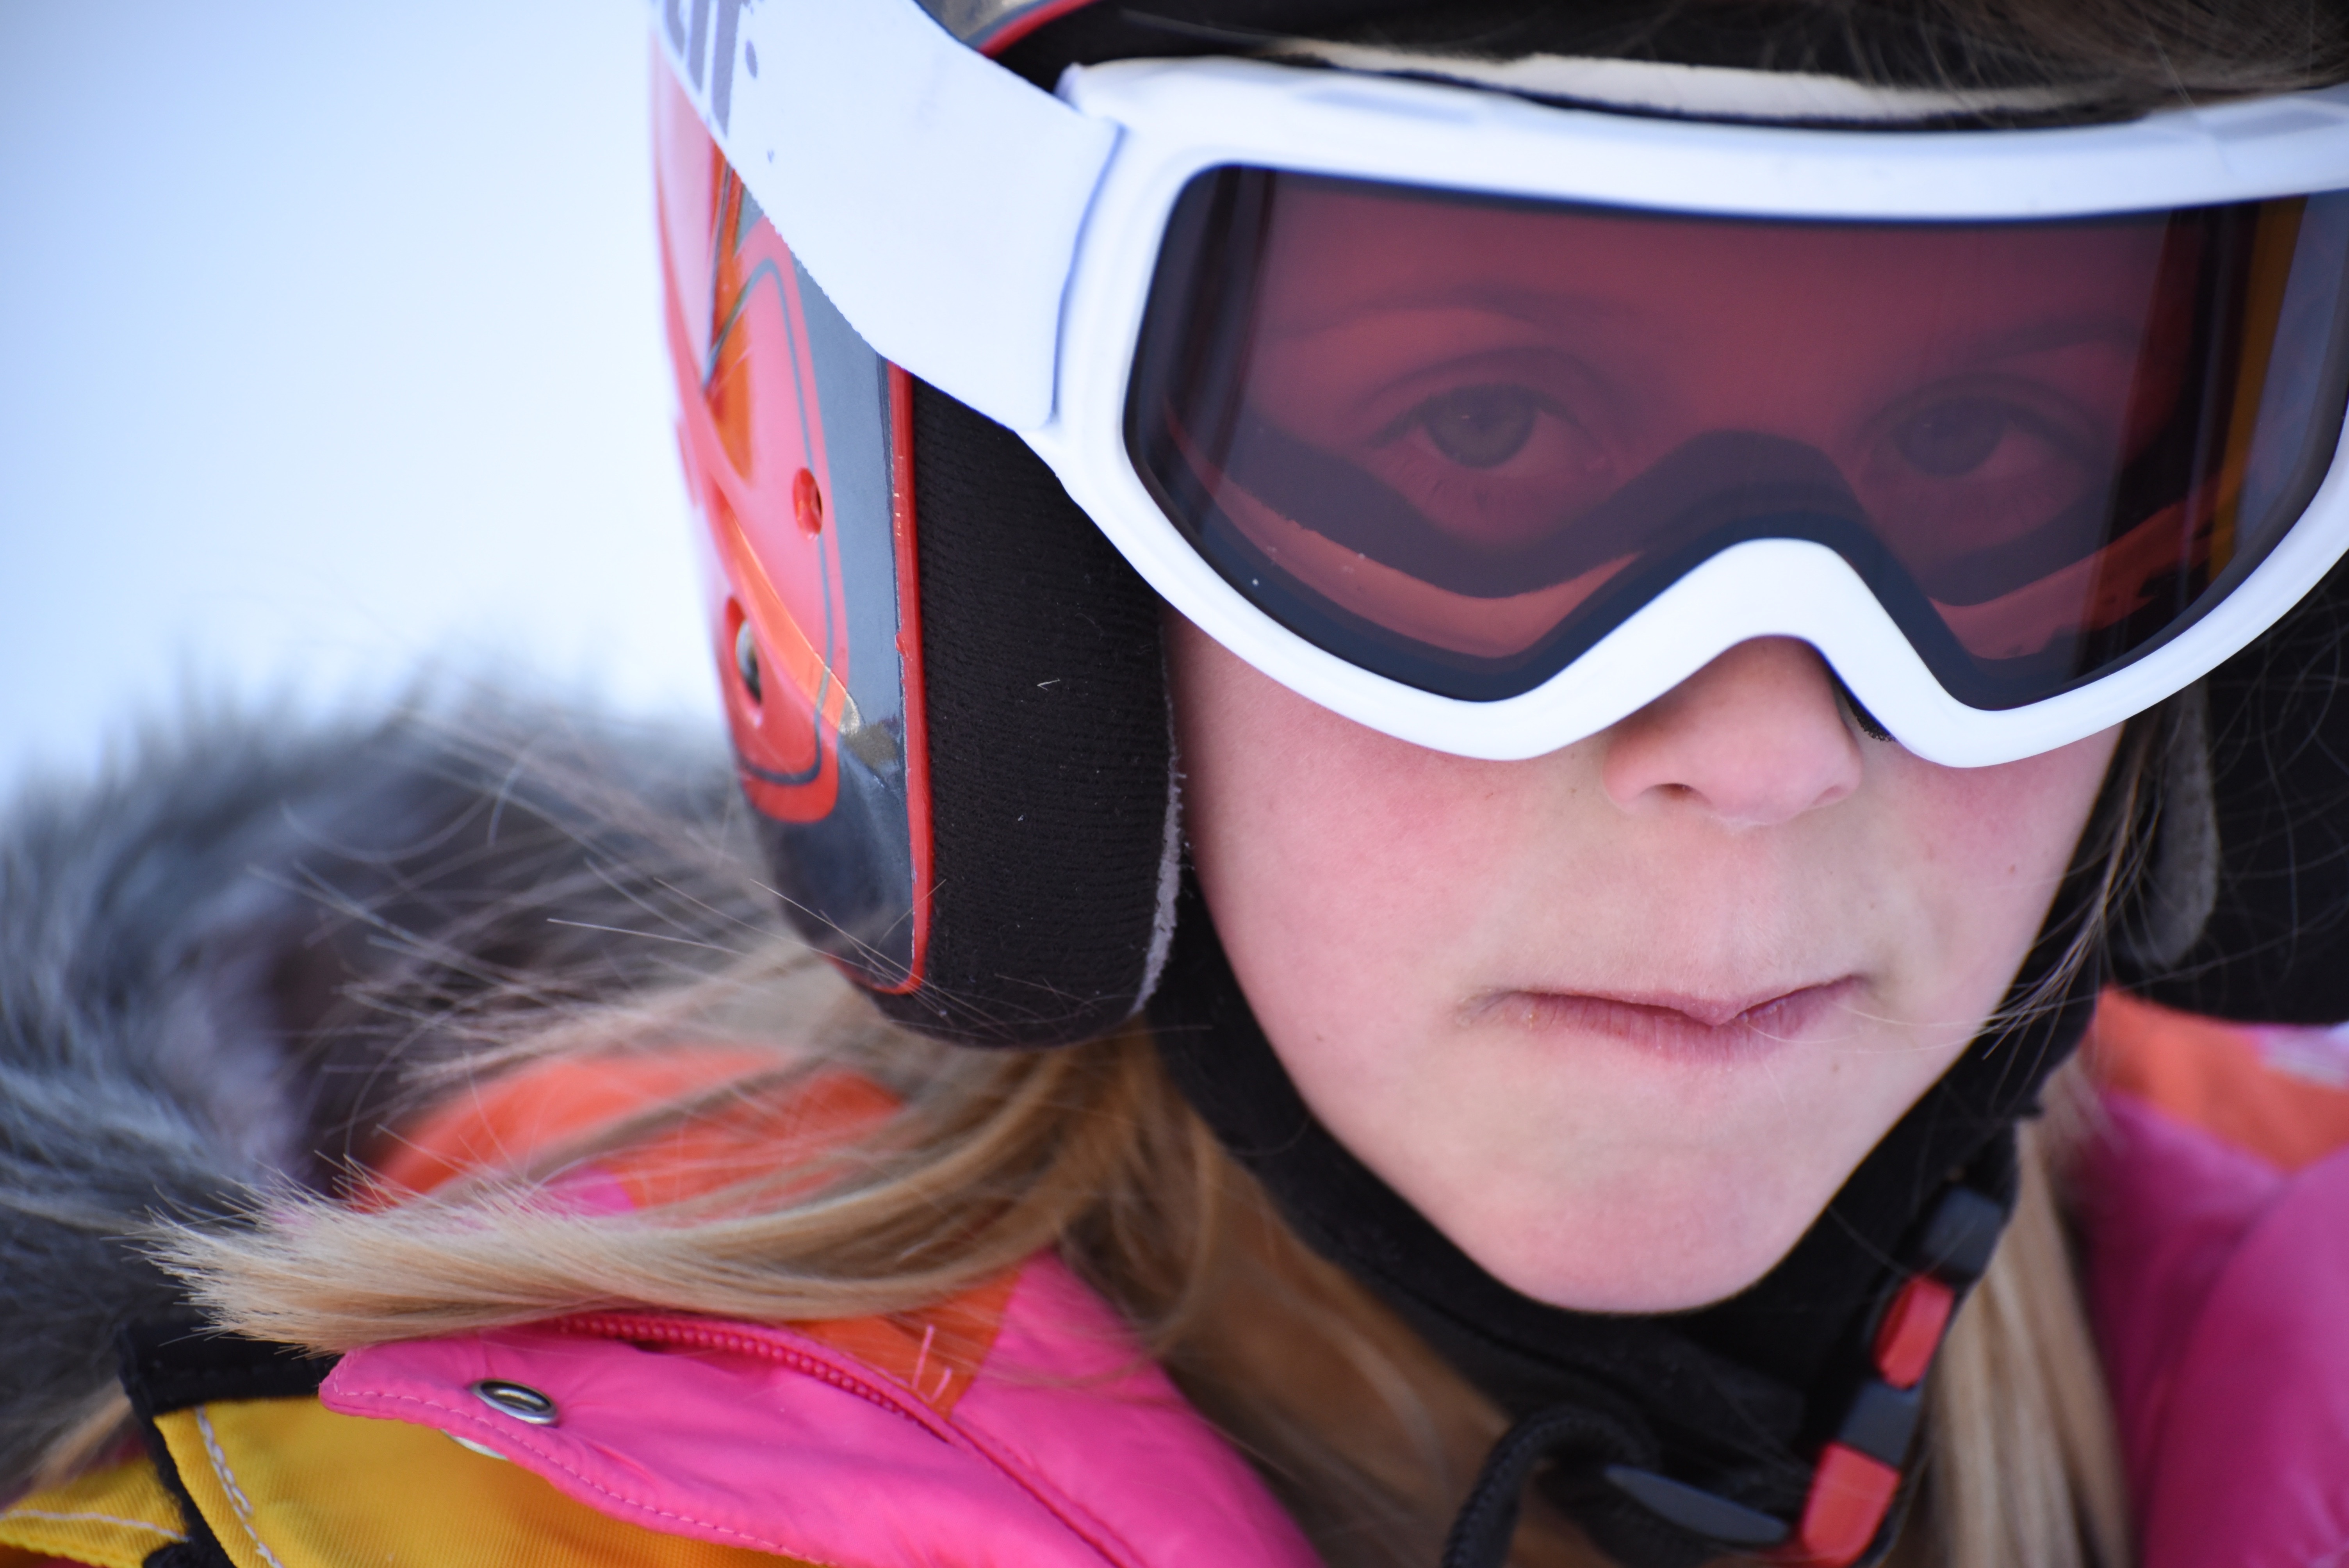
color, clothing, fun, sunglasses, glasses, costume, vision care